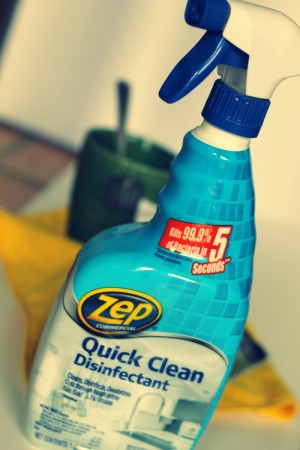
Waste category: plastic